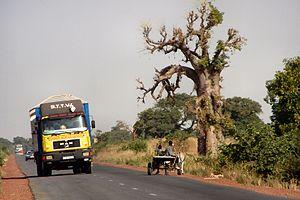
Deux moyens de transports se croisent entre Ségou et Mopti - Mali